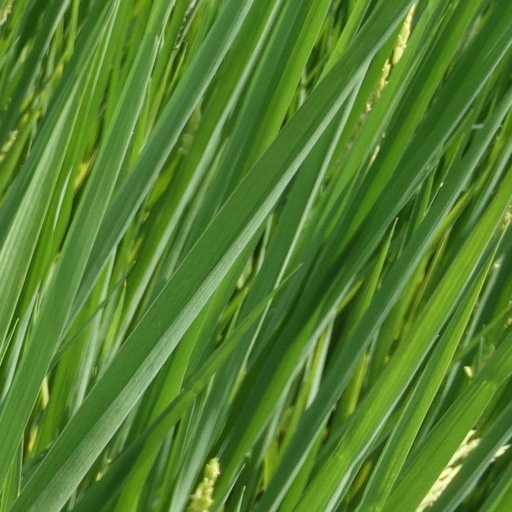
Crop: rice